Owls Head Mountain

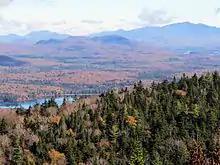
The View from Owls Head Mountain fire tower

It can be climbed from a trailhead on Endion Road off New York Route 30, just north of the hamlet of Long Lake. The trail provides a ascent with a gain of ; a side trail leads to Lake Eaton. The view from the summit includes Long Lake, part of the Raquette River. The Owls Head Mountain Forest Fire Observation Station, a Aermotor steel fire tower affords a 360-degree view of the central Adirondacks and Adirondack High Peaks region; nearer peaks include Kempshall Mountain on the shore of Long Lake, and the fire towers of Blue Mountain, Wakely Mountain, Snowy Mountain, Goodnow Mountain and Mount Arab. The trail to the summit passes the foundation of the old fire observer's cabin.